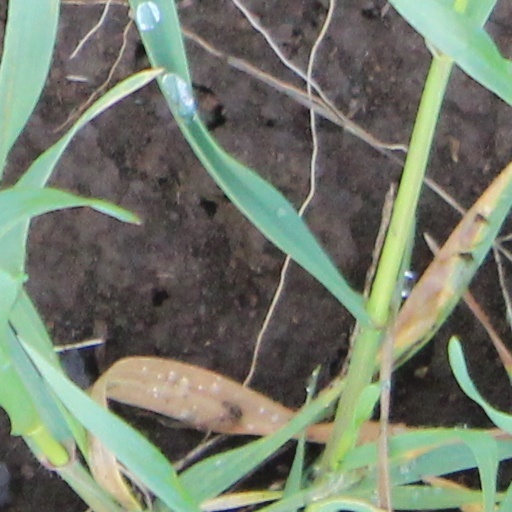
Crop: wheat